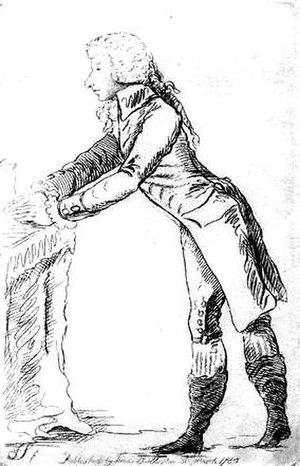
Général James St Clair-Erskine, 2ᵉ comte de Rosslyn GCB, PC, connu sous le nom de Sir James Erskine, Bt, entre 1765 et 1789 et sous le nom de Sir James St Clair-Erskine, Bt, entre 1789 et 1805, était un soldat écossais, homme politique et grand maître par intérim de la Grande Loge d’Écosse, au nom du roi George IV.